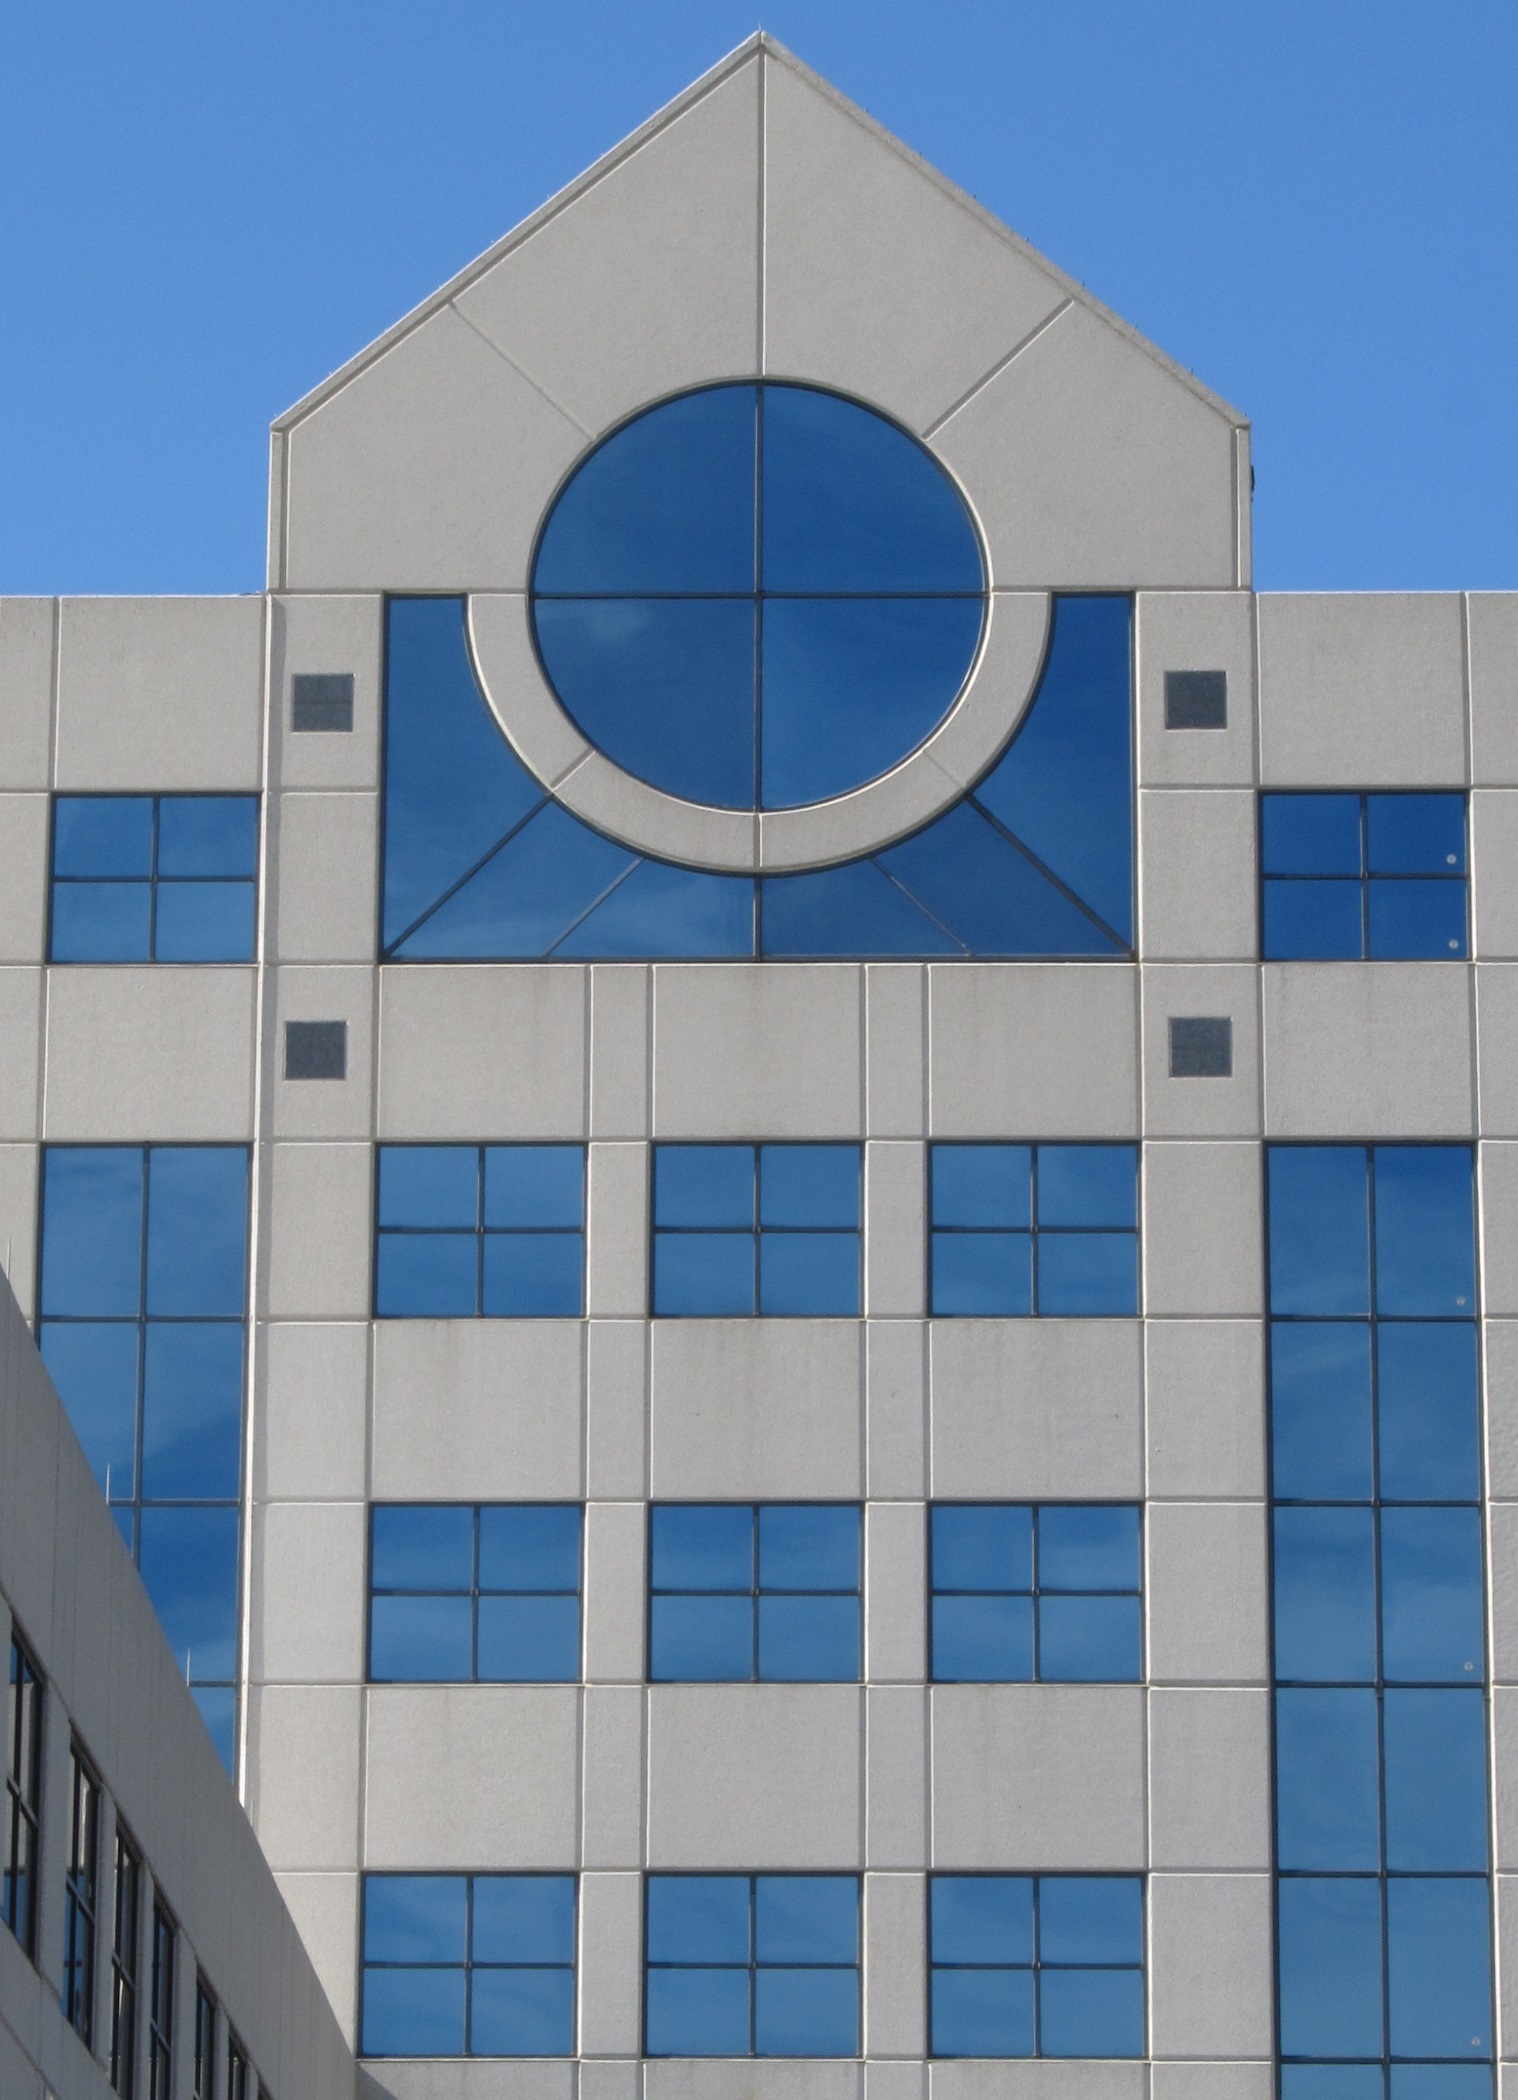
architecture, structure, window, building, urban, cityscape, downtown, geometric, corporate, facade, blue, exterior, modern, office building, high rise, symmetry, corporation, glass facade